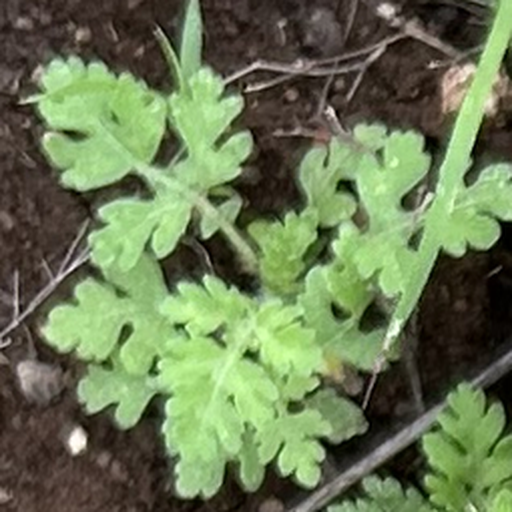
Weed species: Gajar_gavat_(Parthenium hysterophorus)